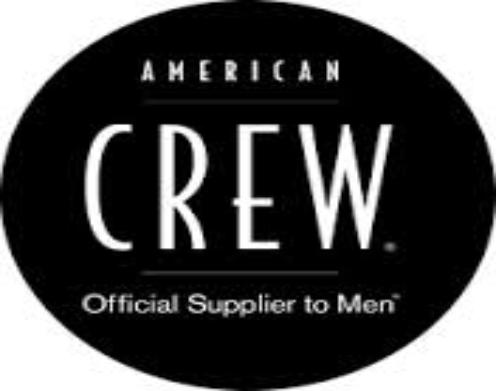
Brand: American Crew
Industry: Necessities